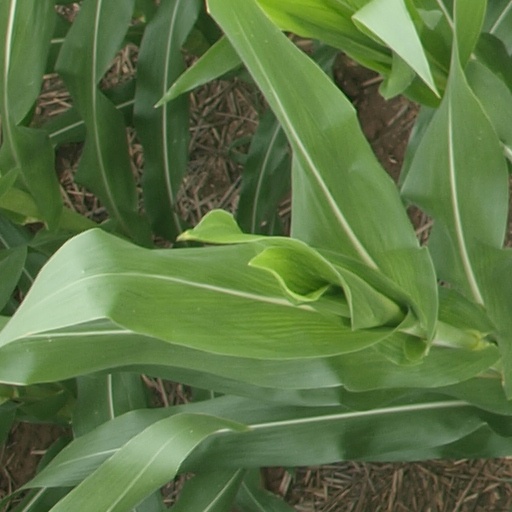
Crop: maize; corn